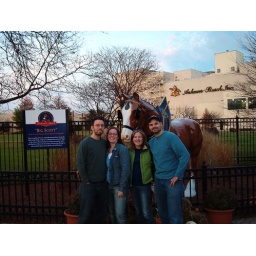
At the Anheiser Busch factory tour, just a few minutes down the road from Andy &amp;amp; Nichole's house in N.H.